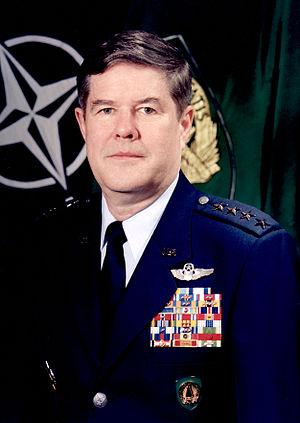
Joseph W. Ralston est l'actuel envoyé spécial des États-Unis chargé de la lutte contre le parti des travailleurs du Kurdistan, parti sécessionniste turc. Il siège aussi au conseil d'administration de plusieurs conglomérats de l'armement.
Le commandant suprême de l'OTAN est responsable devant le Comité militaire, l’instance militaire suprême de l’Alliance, du commandement général des opérations militaires de l'OTAN ainsi que de la planification militaire des opérations. Il dirige le Grand Quartier général des puissances alliées en Europe.
Le vice-chef d'État-Major des armées des États-Unis — en anglais Vice Chairman of the Joint Chiefs of Staff — est, après le chef d'État-Major des armées, l'officier le plus gradé dans les Forces armées des États-Unis. Ainsi, le VJCS a un rang supérieur aux chefs d’état-major de chaque armée, mais n'a pas d'autorité opérationnelle sur les armées que ceux-ci commandent.